National Printing Bureau

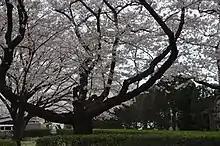
Cherry Blossoms at National Printing Bureau's Odawara Plant (2015)

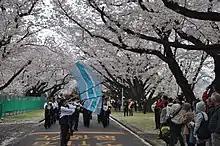
Cherry Blossoms Open House for "Hanami" at National Printing Bureau's Odawara Plant (2015)

The NPB has several production plants. Toranomon is responsible for publishing the Official Gazette and other government publications. At Takinogawa banknotes, public bonds, and certificate stamps are made, and at Oji postage stamps are printed. Plants at Odawara, Shizuoka, and Hikone also produce banknotes, while Odawara makes paper as well, along with Okayama.